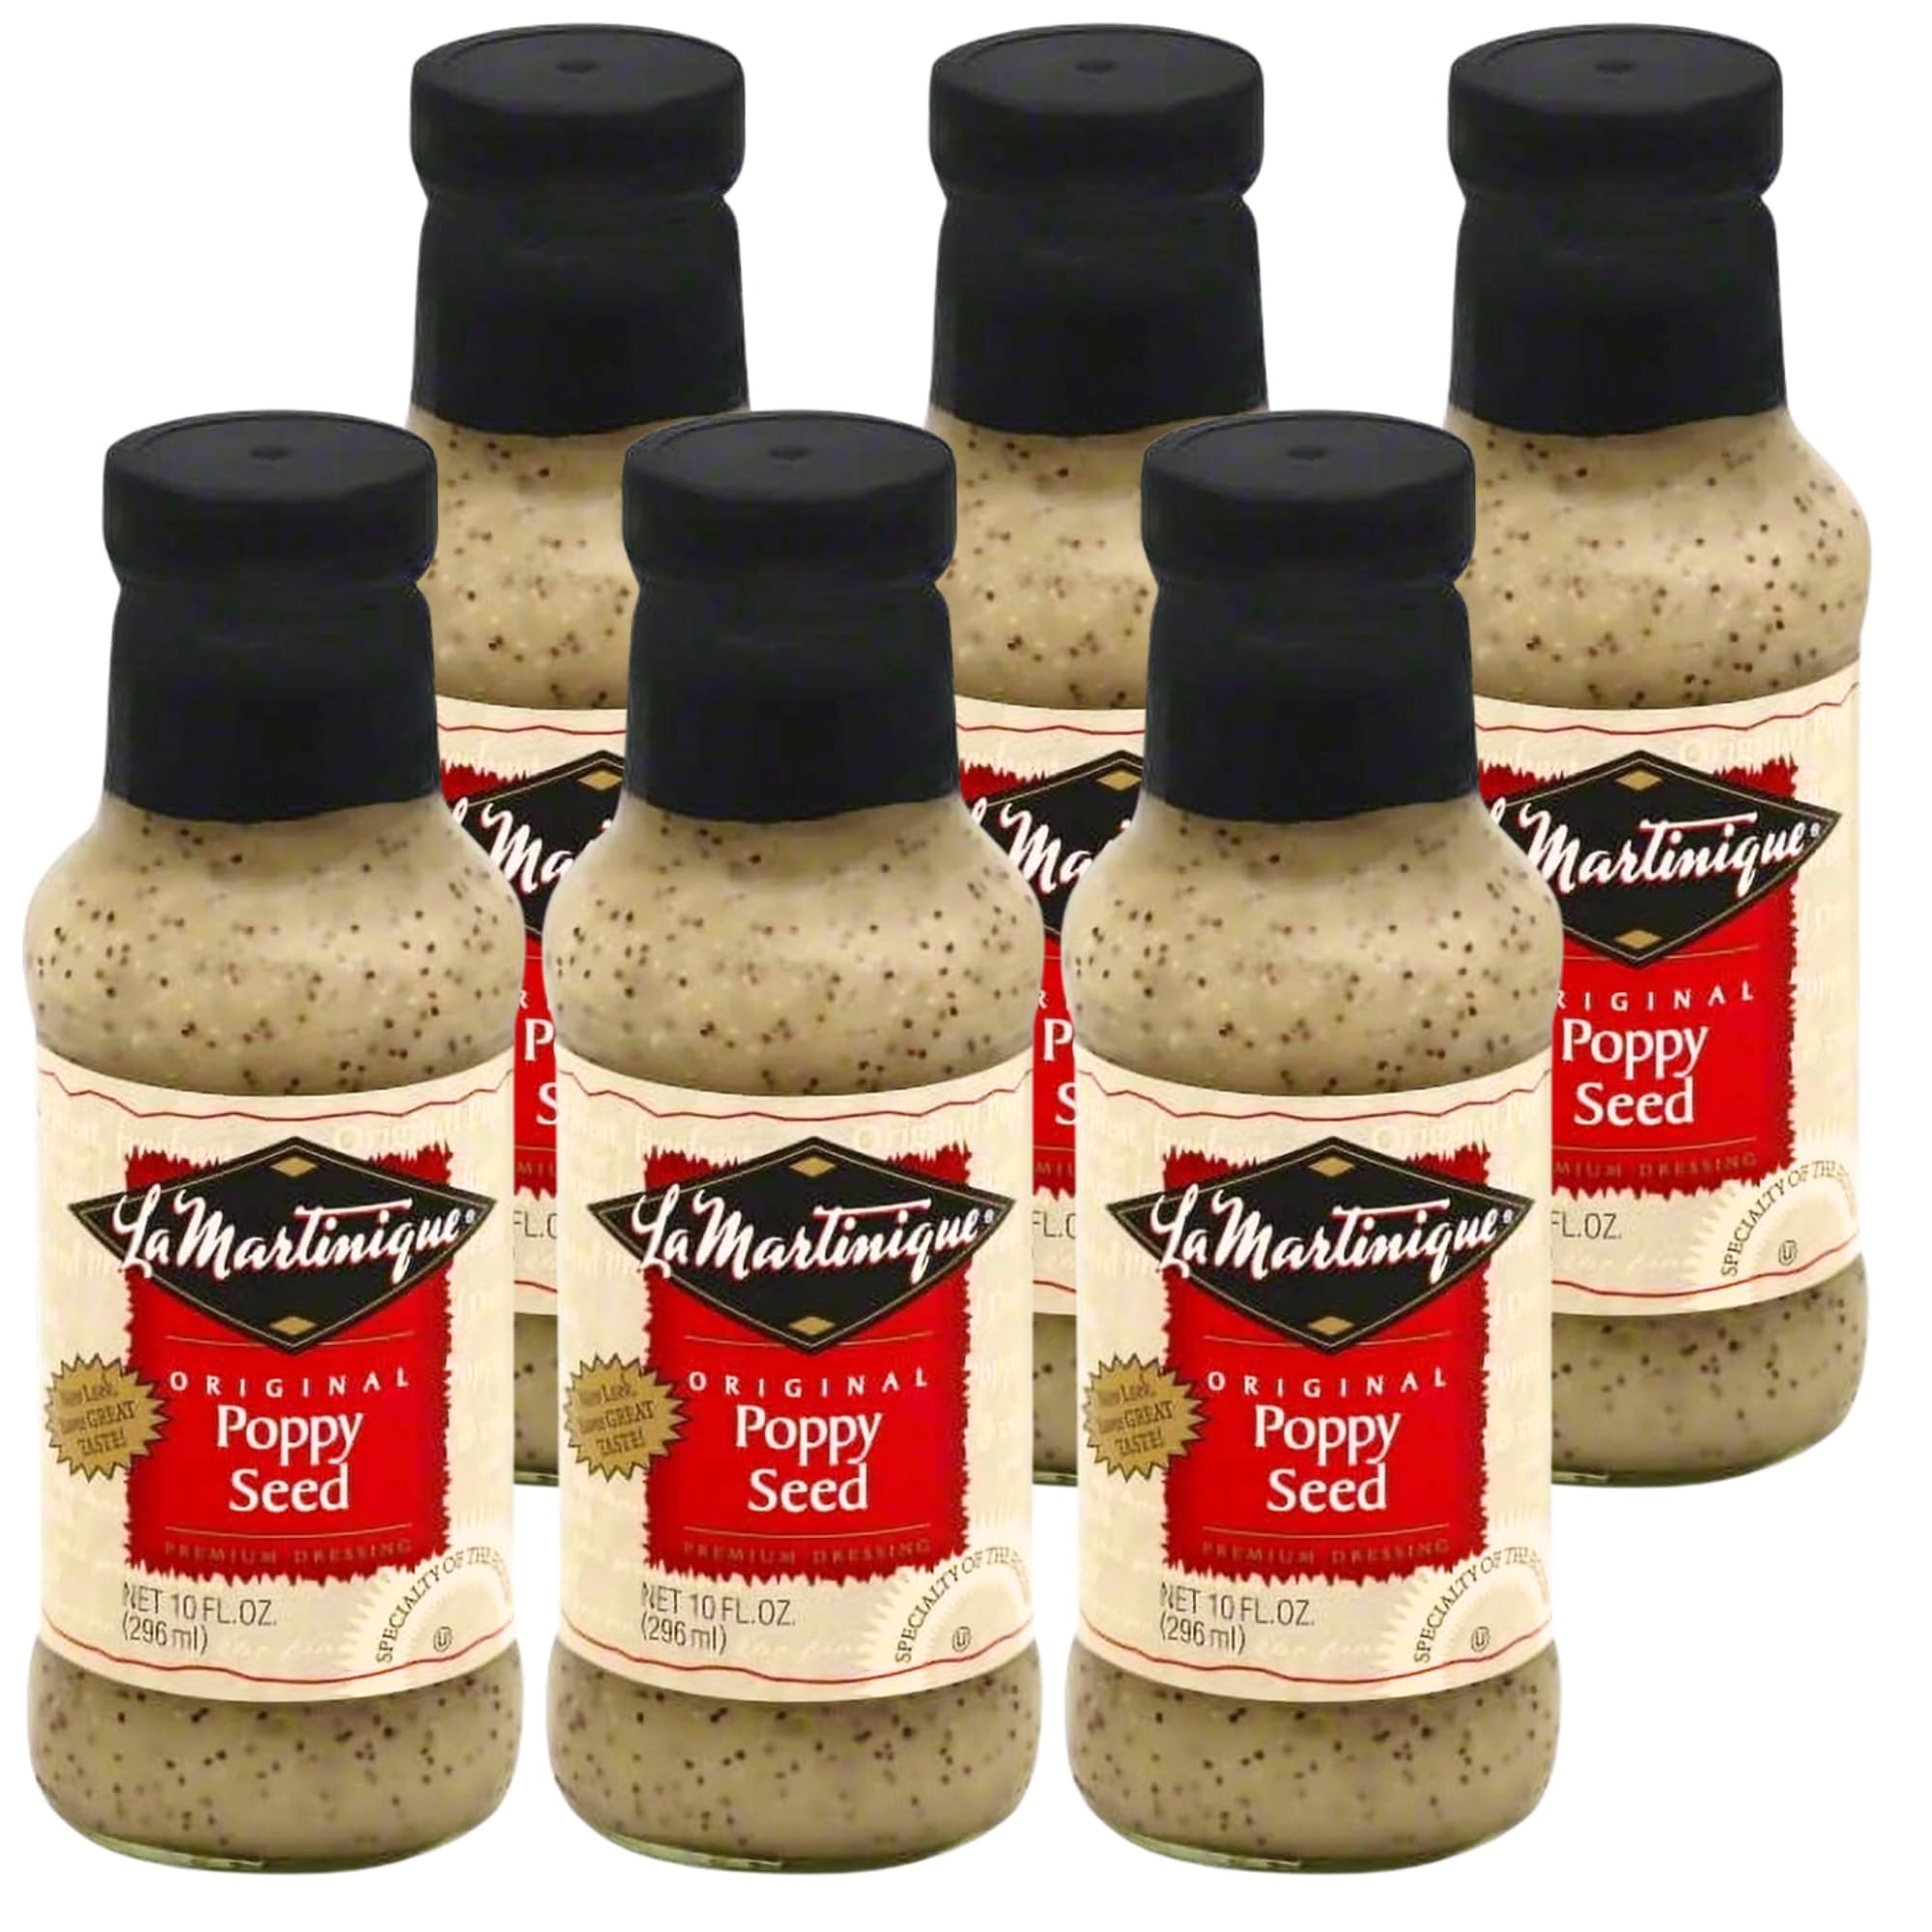
Item Name: La Martinique Original Poppy Seed Dressing 10 Ounce Bottle (Pack of 6)
Bullet Point 1: Premium Quality - La Martinique Original Poppy Seed dressing is made with imported Dutch Blue poppy seeds, ensuring a high-quality, flavorful product.
Bullet Point 2: Perfect for Salads - This creamy, sweet dressing is perfect for fruit salads, leafy greens, chicken salad and cole slaw, offering a variety of uses for all your favorite dishes.
Bullet Point 3: Balanced Taste - Not overly sweet, our poppy seed dressing offers a balanced taste with a little tang, making it a delightful addition to any meal.
Bullet Point 4: In the 1930’s, a native of southern France immigrated to America. With her she brought a recipe that had been handed down for generations. Today this same rich dressing is know as La Martinique Specialty of the House Salad Dressing.
Bullet Point 5: The dressing should be refrigerated after opening, ensuring it stays fresh and maintains its rich flavor for longer. It's normal for separation to occur, simply shake well before using.
Value: 60.0
Unit: Fl Oz

Price: 28.02